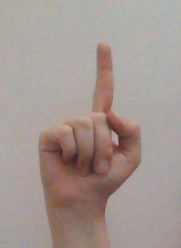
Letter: bb